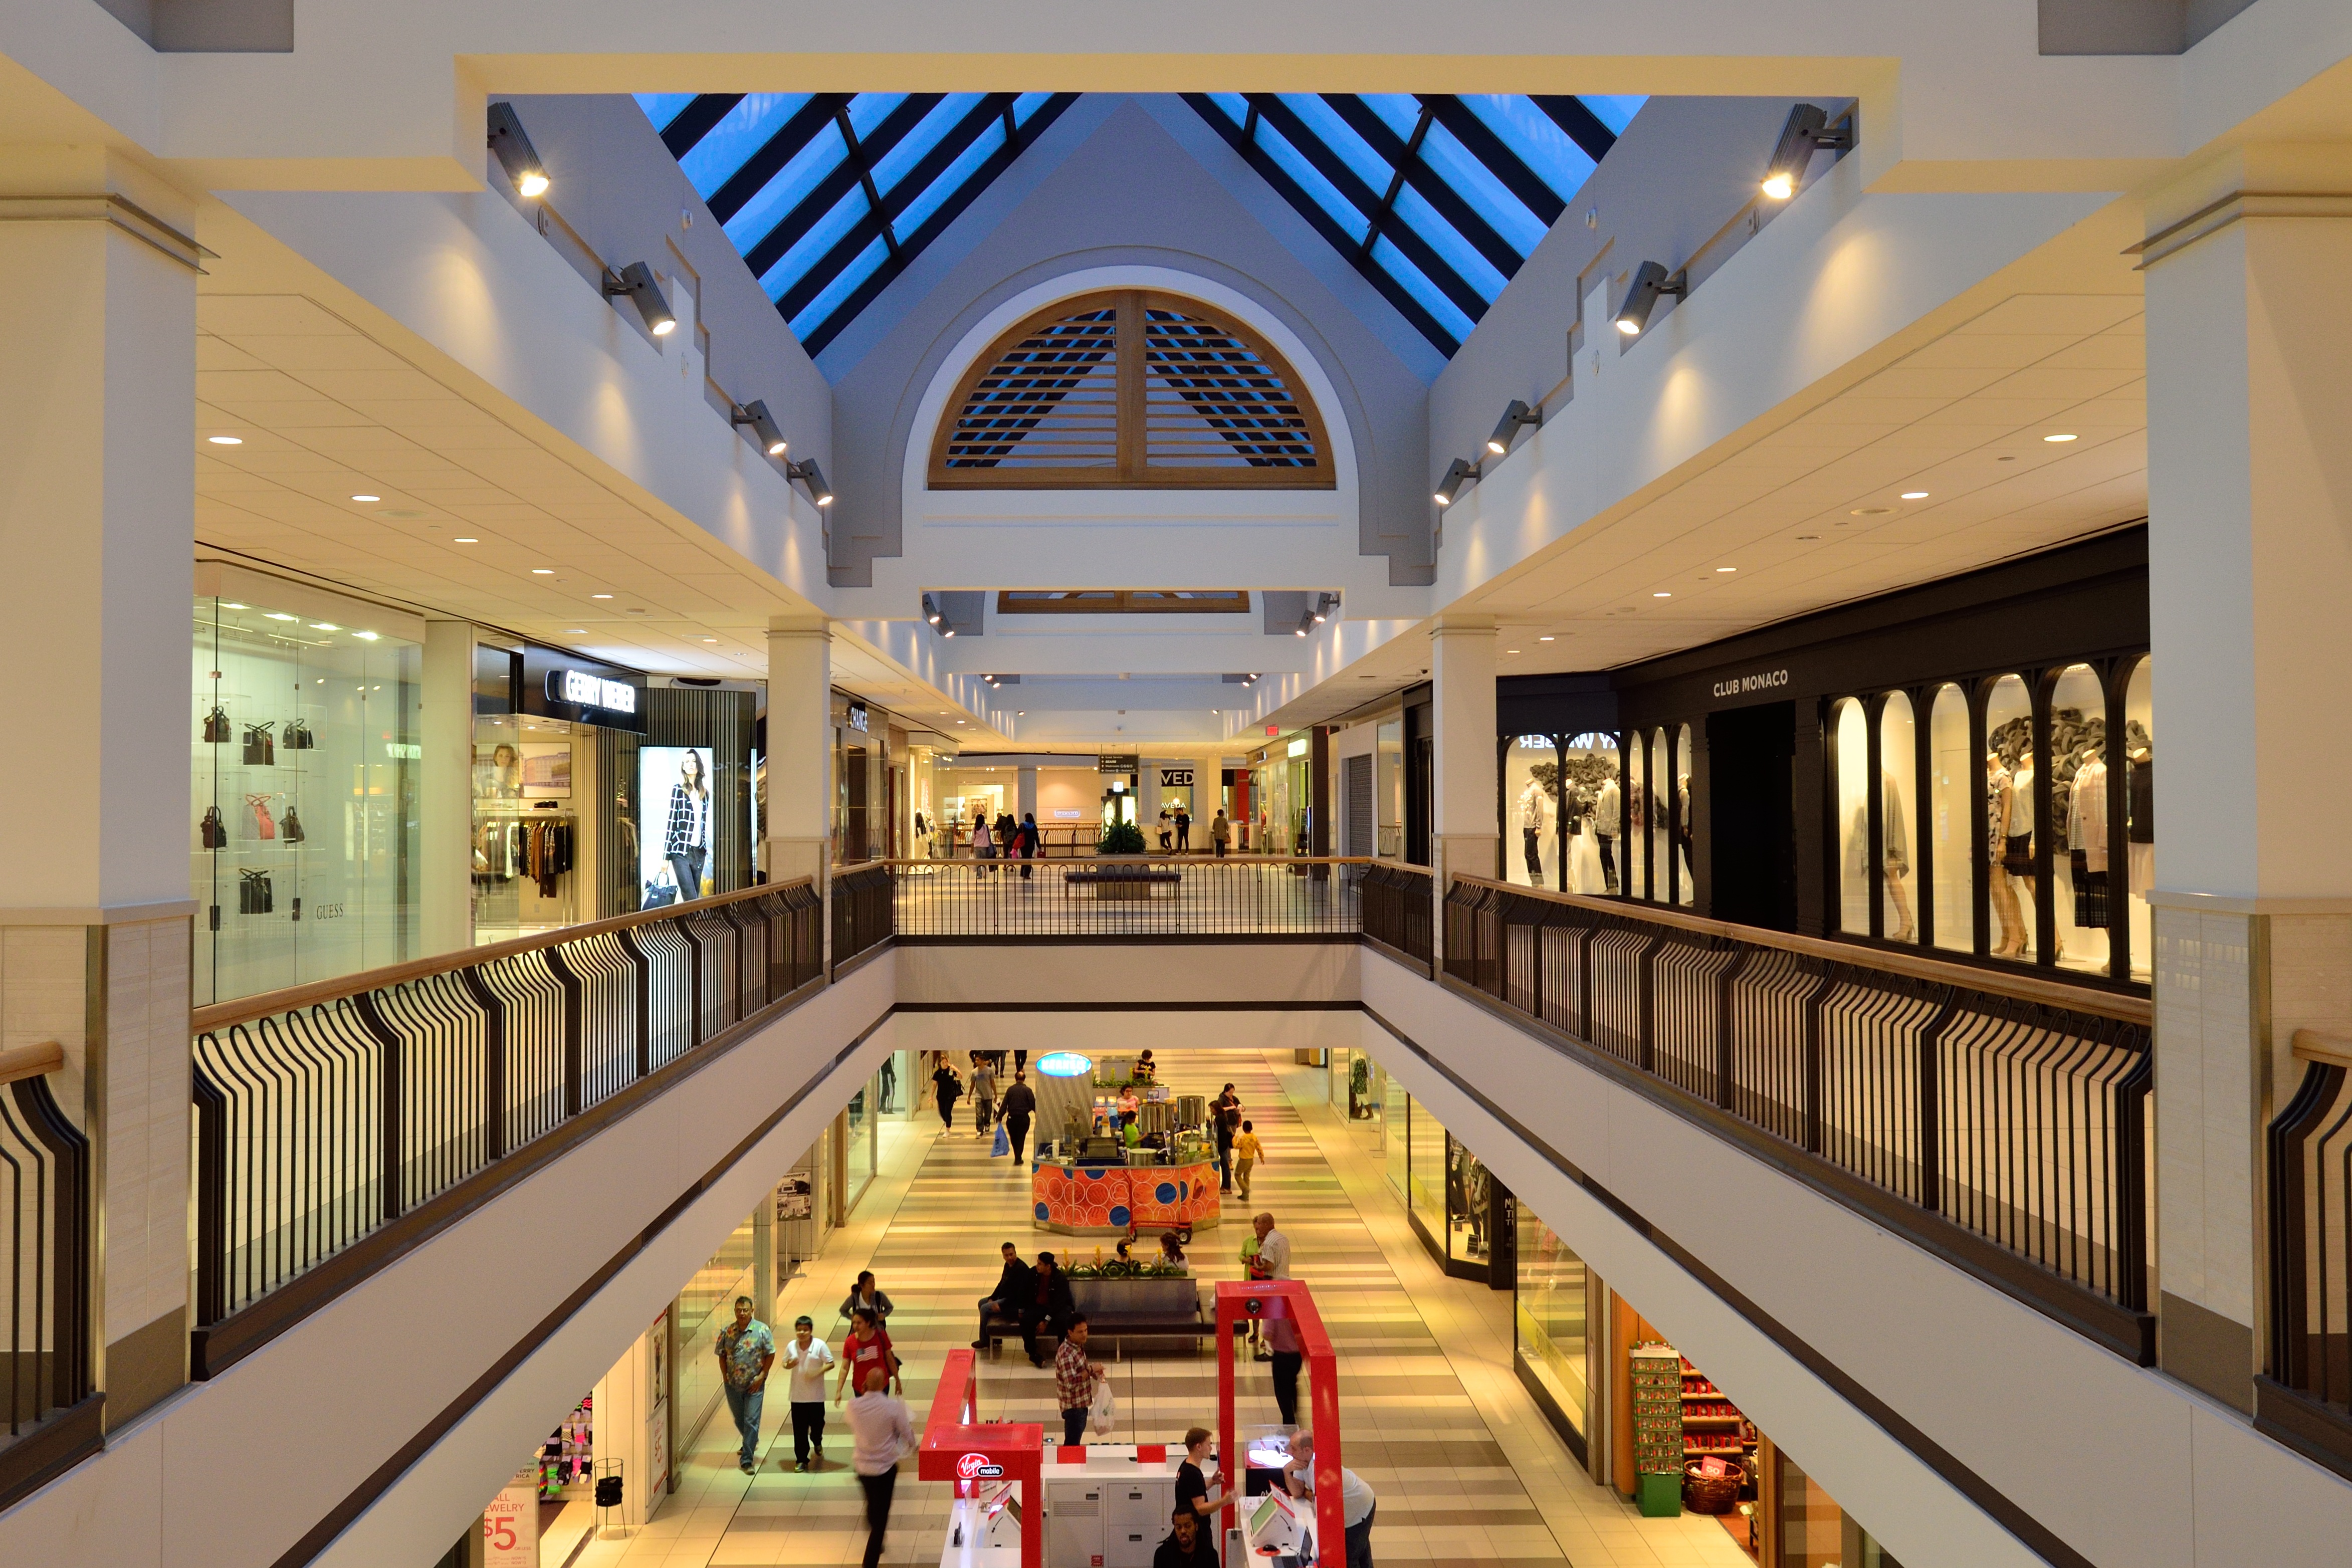
building, atrium, business, shopping, interior design, lobby, retail, convention center, shopping mall, function hall